The Boat Race 1991

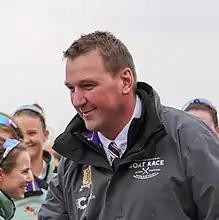
Matthew Pinsent "(pictured in 2018)" rowed at number 6 for Oxford.

Oxford won the toss and elected to start from the Surrey station. Rating higher, Cambridge took an early lead under the guidance of experienced stroke Adam Wright, and were almost a length up after two-and-a-half minutes. By the Mile Post, the lead was just a second and the long bend around Harrods Furniture Depository, afforded Oxford the advantage, and by Hammersmith Bridge the Dark Blues were over two seconds ahead. Extending their lead to seven seconds by Chiswick Steps, Oxford took control of the race and passed under Barnes Bridge with a twelve-second advantage. Oxford passed the finishing post in a time of 16 minutes 59 seconds, the third-fastest time in the history of the Boat Race, winning their 18th race in 23 years. The Beefeater Gin Trophy was presented to the victorious Oxford Boat Club president Obholzer by the Princess Royal.